Electricity sector in Egypt

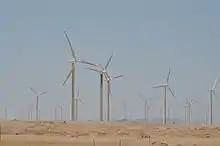
Wind farm at Zaafarana

Egypt benefits from high solar availability due to its hot desert climate, with some areas receiving over 4,000 hours of sunshine annually, among the highest in the world.